Charles Rangel

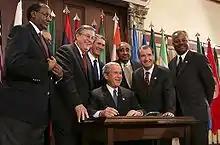
Rangel (third from right) looks on as President George W. Bush signs an extension to the African Growth and Opportunity Act in 2004

During the early 2000s Rangel advocated continued funding of anti-poverty efforts, including Temporary Assistance for Needy Families and Child care and development block grant. Rangel also had an unproductive relationship with Ways and Means chairman Bill Thomas, leading to an incident in which Thomas called the United States Capitol Police on Rangel for having his members read a bill in the library, an action for which Thomas apologized.